All-Russian Cossack Society

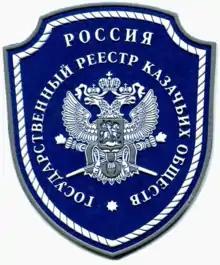
All-Russian Cossack Society

The All-Russian Cossack Society is a government sponsored Cossack advocacy organization in the Russian Federation. It is responsible for the coordination of activities between the 11 registered Cossack hosts. In particular, it works in the spheres of patriotic education and the continuing historical Cossack customs and traditions. Both registered and non-registered Cossack organizations can be part of the society. It is headed by the Society Ataman, Cossack General Vitaly Kuznetsov.